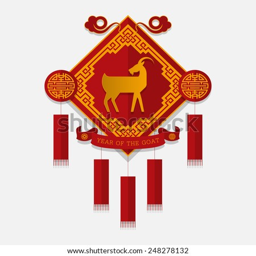
happy holiday year of the goat , vector , illustration